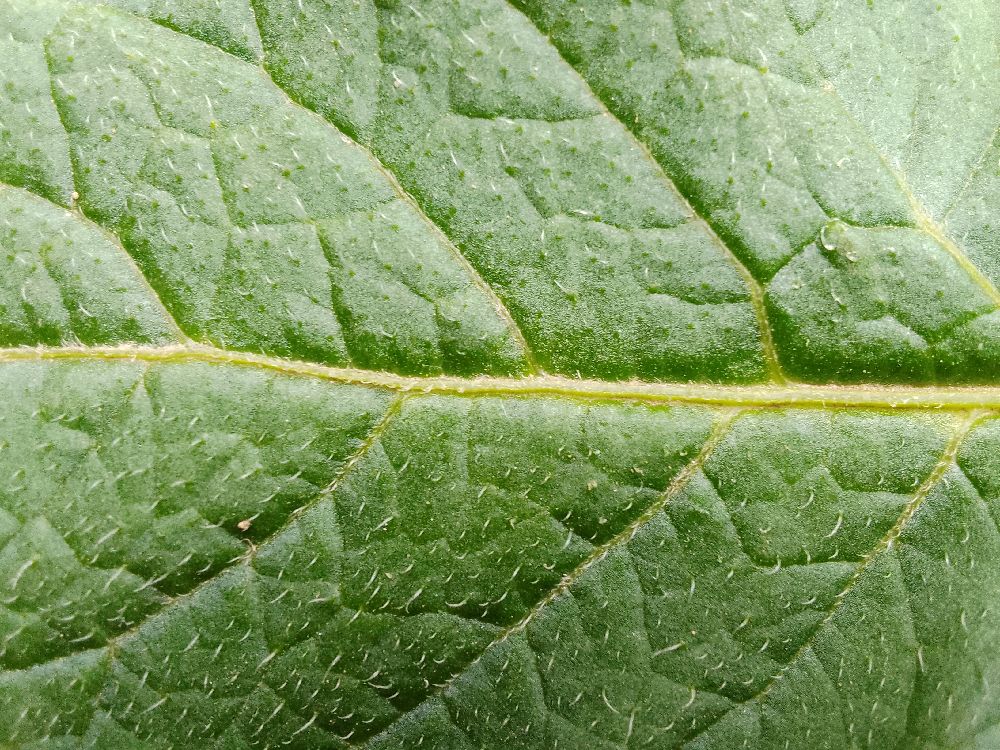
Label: Healthy